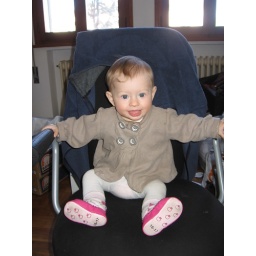
Helen liked sitting in Dada's computer chair.